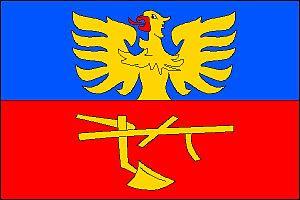
Komorní Lhotka est une commune du district de Frýdek-Místek, dans la région de Moravie-Silésie, en République tchèque. Sa population s'élevait à 1 340 habitants en 2018.